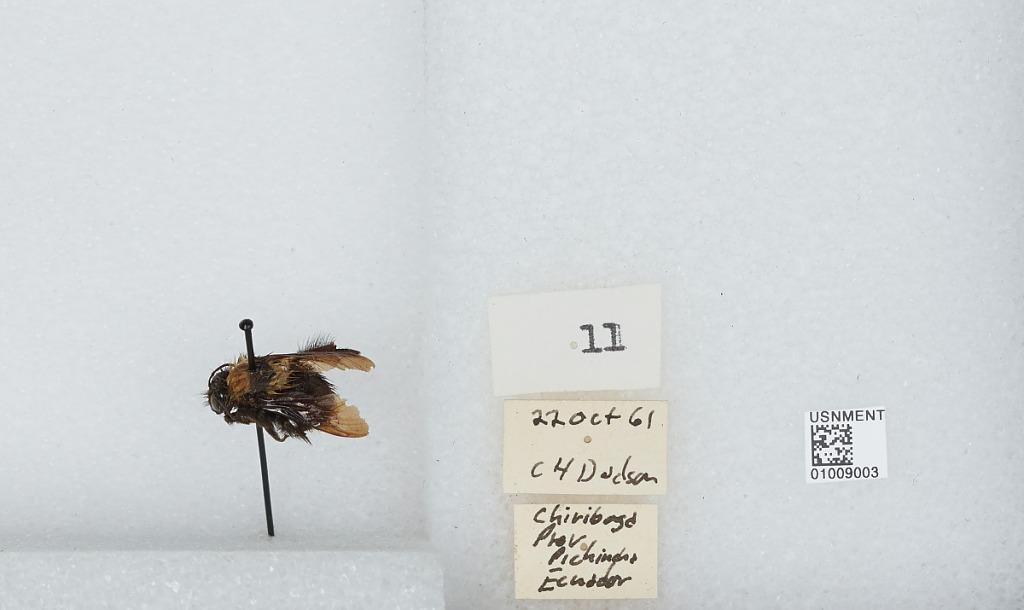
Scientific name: Bombus (Robustobombus) hortulanus Friese
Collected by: C. Dodson
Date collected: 1961-10-22
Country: Ecuador
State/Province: Pichincha
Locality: Chiriboga
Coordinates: -0.25, -78.7333